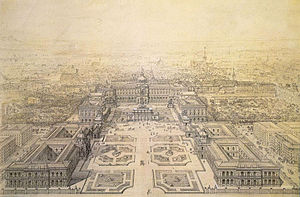
Neue Burg
Neue Burg sammen med de to museer som det oprindelig var planlagt
Neue Burg er den sydligste fløj af Hofburg i Wien i Østrig. Neue Burg, der ofte også kaldes Neue Hofburg, er tegnet og delvis opført af arkitekterne Karl von Hasenauer og Gottfried Semper. Den var oprindelig planlagt som to ens modsatliggende bygninger, der hver med en halvbuet form skulle danne rum for en plads. Bygningerne ville sammen med Kunsthistorisk Museum Wien og Naturhistorisk Museum Wien, der ligger i forlængelse af Neue Burg på den modsatte side af Ringstraße have udgjort et stort monumentalt kompleks over Ringstraße.